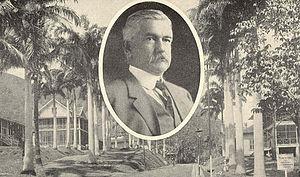
William Crawford Gorgas, né à Toulminville le 3 octobre 1854 et mort à Londres le 3 juillet 1920, est un médecin américain, général de division et 22ᵉ chirurgien en chef de l'armée de terre américaine entre 1914 et 1918. Il est surtout connu pour son travail visant à diminuer la transmission de la fièvre jaune et de la malaria en contrôlant les populations de moustiques vecteurs, ceci à une époque où de telles mesures suscitaient un scepticisme et une opposition considérables.